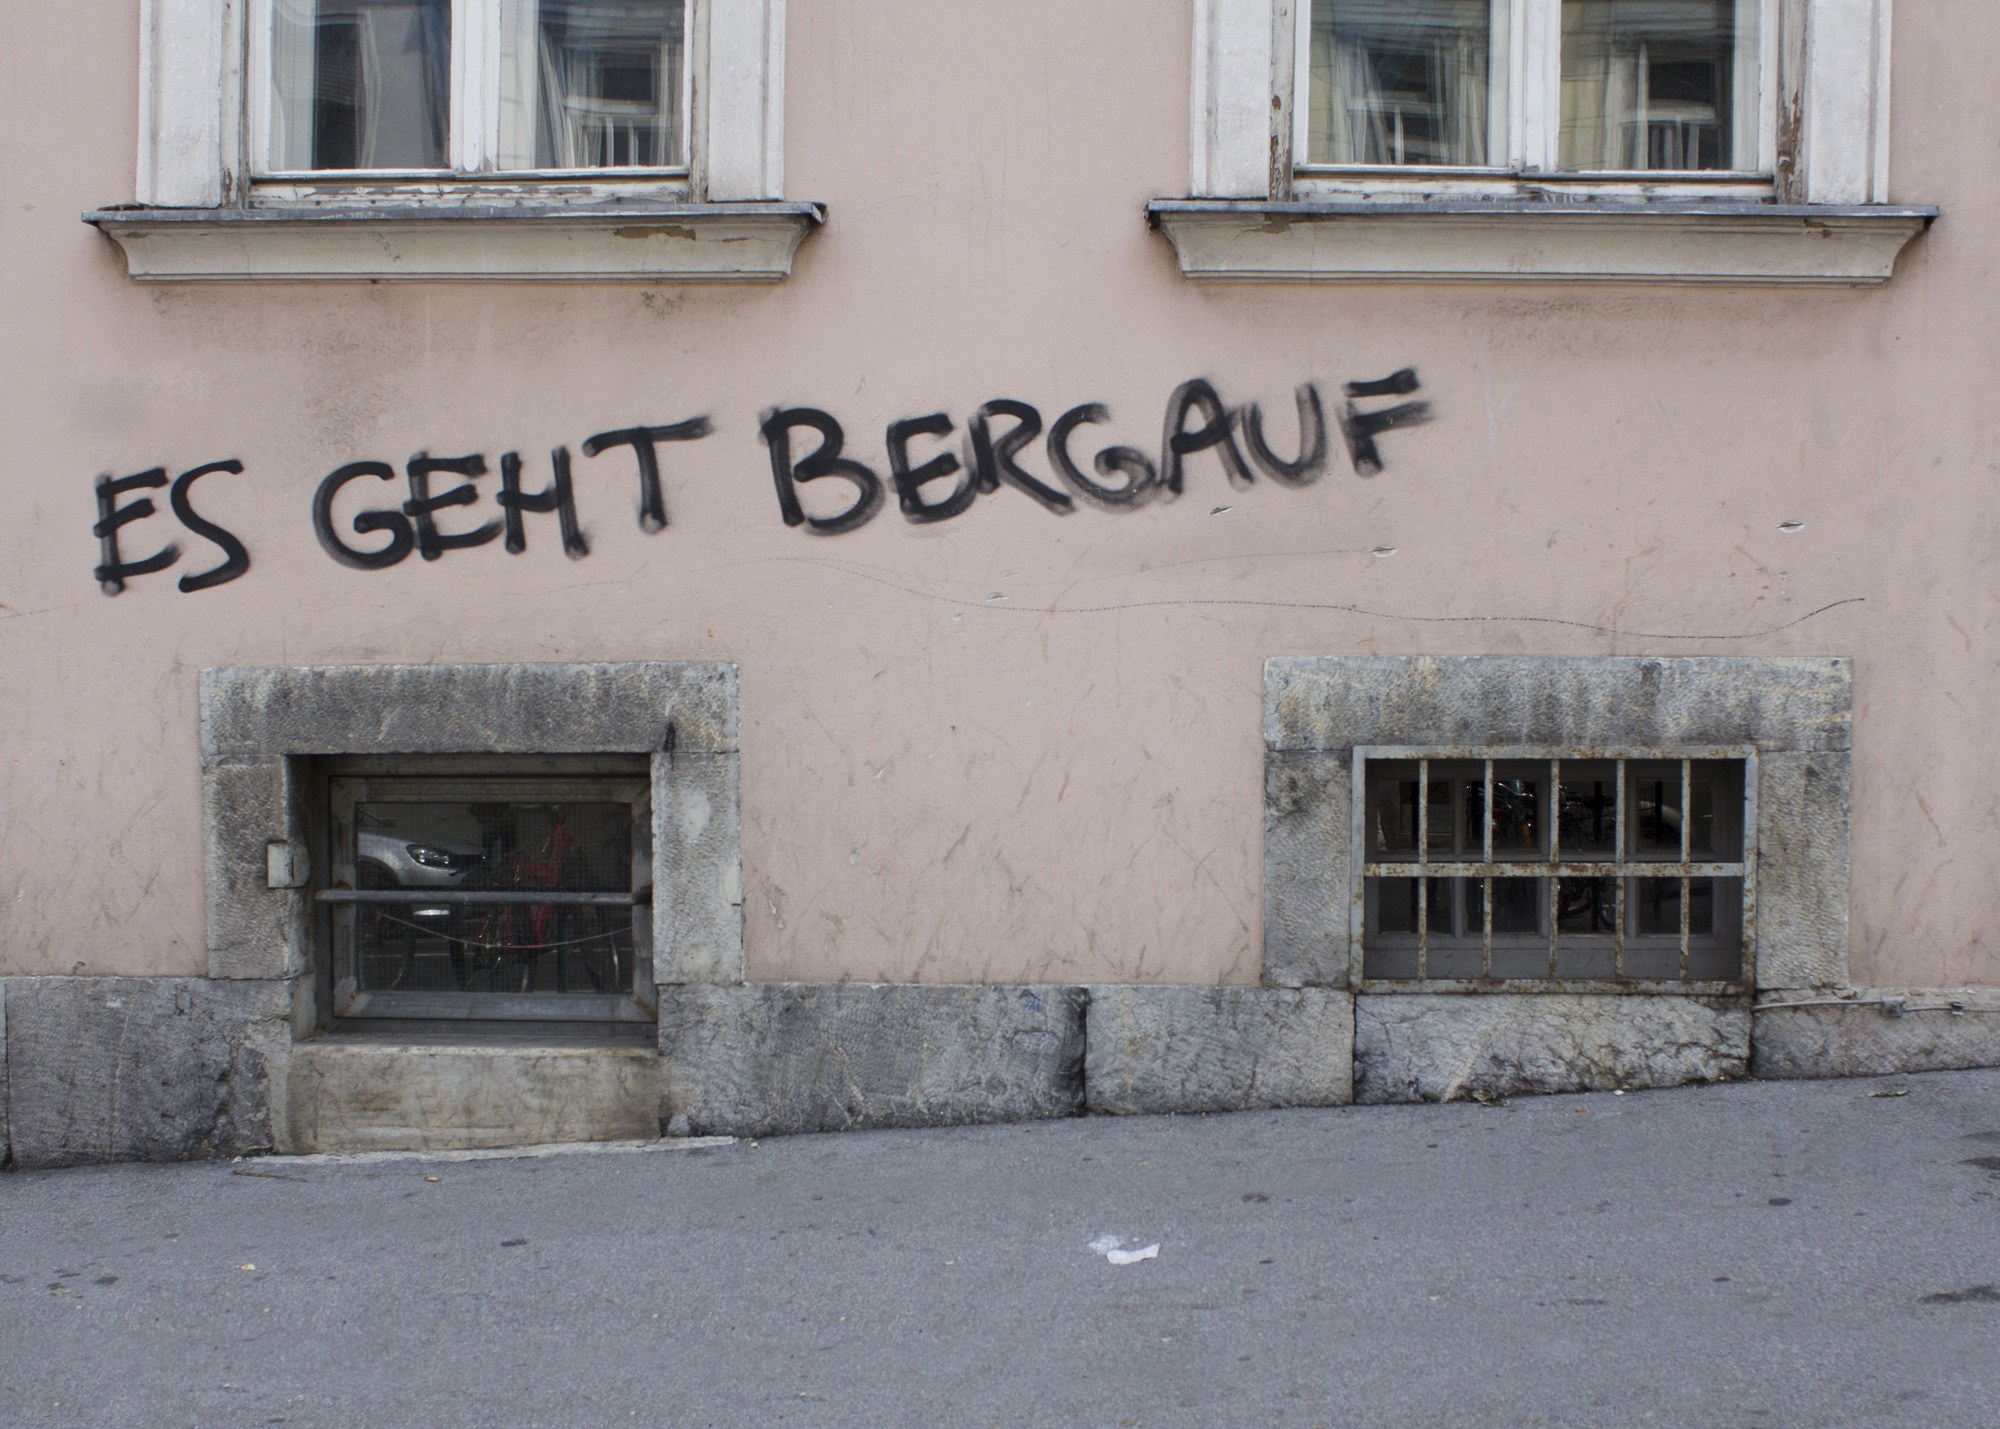
road, street, house, window, home, urban, wall, facade, property, graffiti, art, graz, written, neighbourhood, writting, urban area, things are looking up